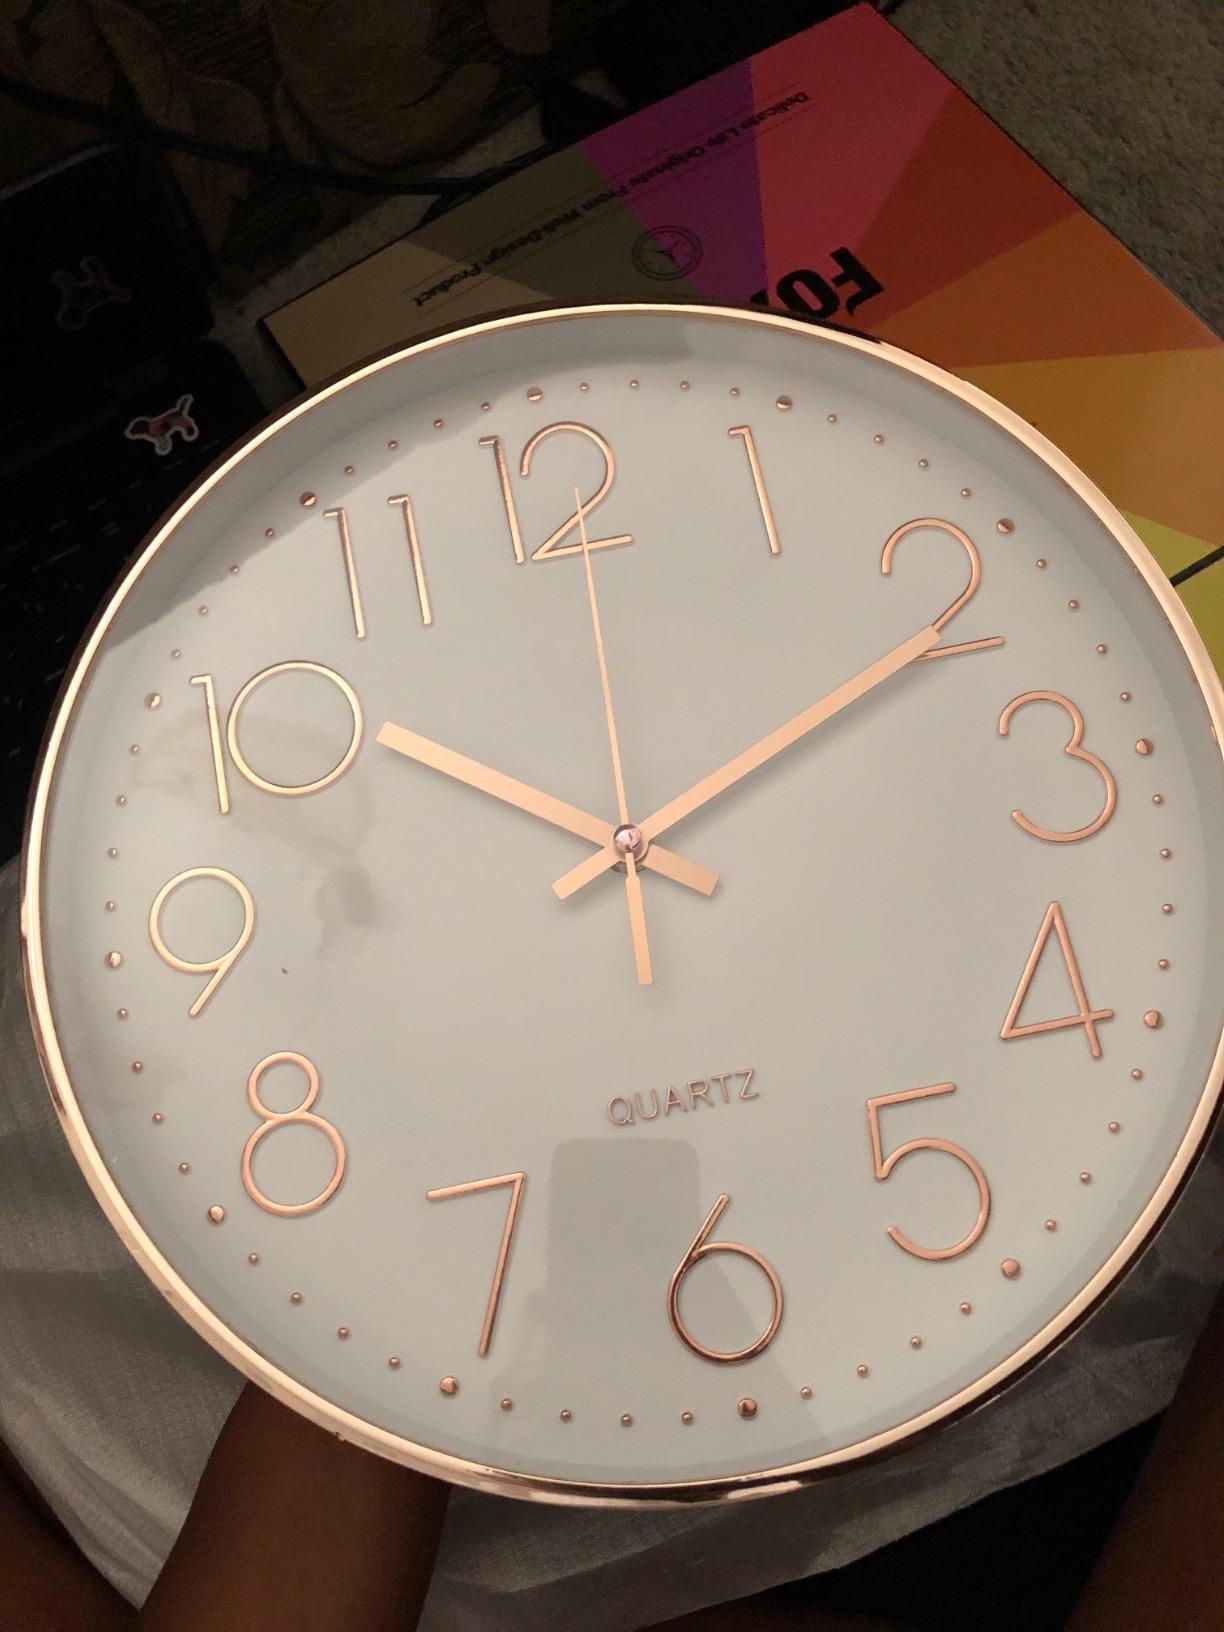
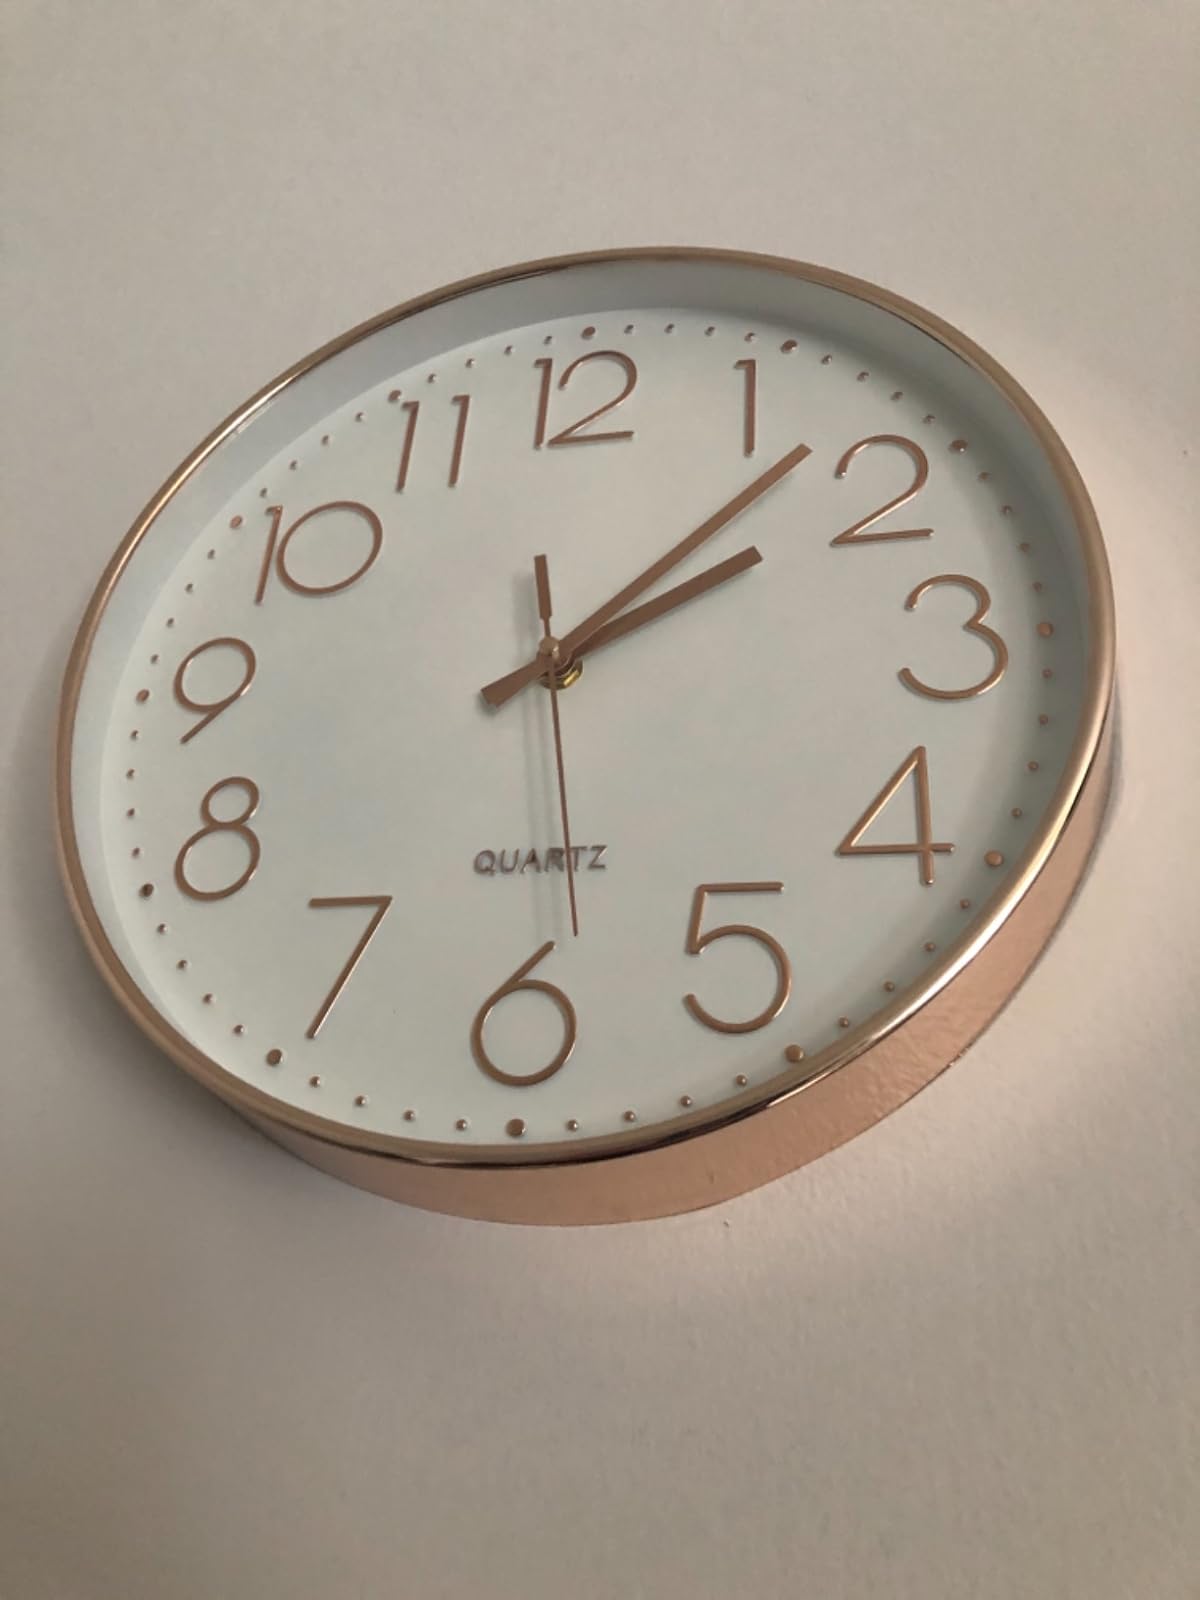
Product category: clock
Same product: yes